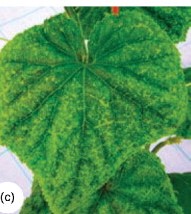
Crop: unknown
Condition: bean_mosaic_virus